Jinro (gamer)

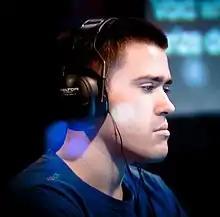
Walsh at MLG Anaheim 2011

Jonathan Walsh, nicknamed Jinro, is a retired Swedish professional "StarCraft 2" player. He lives in South Korea, and played for Team Liquid in the GOMTV Global Starcraft II League (GSL). Jinro used to live in the oGs (Old Generations) team house, which was due to an agreement between oGs and Team Liquid. With the breakup of oGs, Jinro has found a new house with fellow Team Liquid players TLO, Hero, and Haypro. He plays as Terran. Jinro became the first non-Korean to reach the semi-finals in GSL Season 3. Jinro then went on to reach the semi-finals a second time. So far, Jinro is the only foreigner to reach the Ro4 in GSL. In November 2010 he won the Major League Gaming Starcraft 2 tournament in Dallas. His nickname comes from the Korean distiller Jinro.